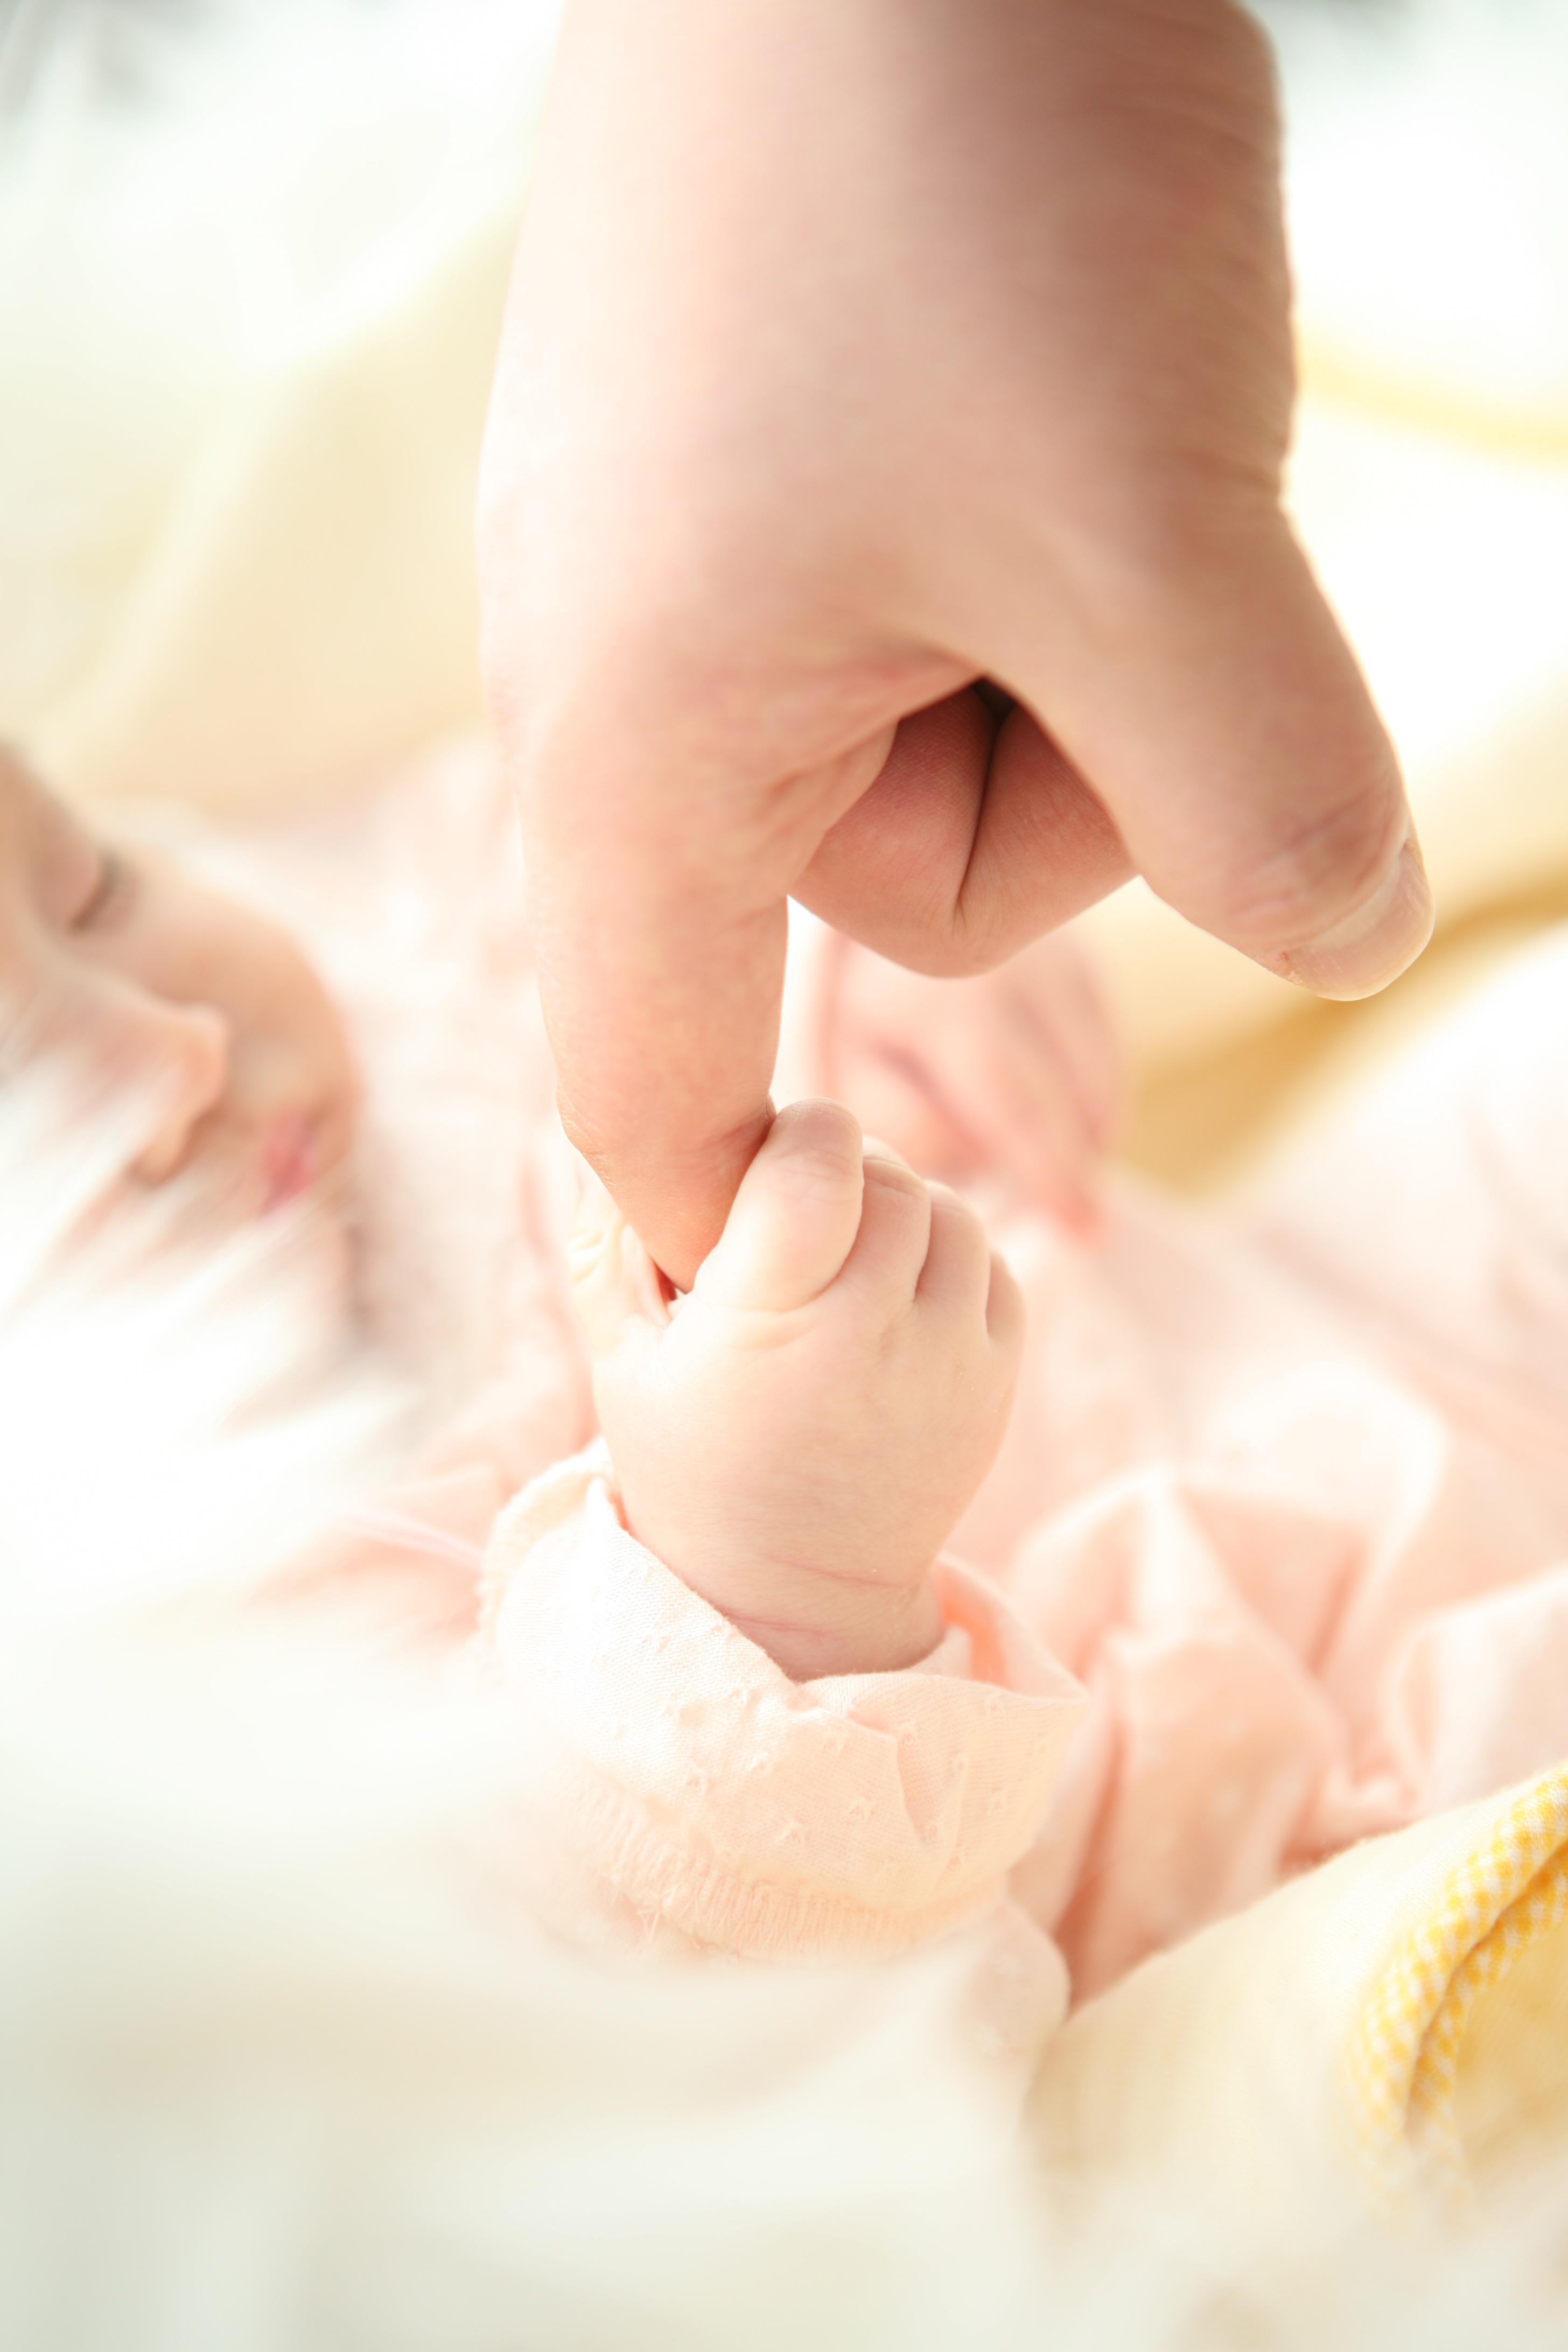
hand, photography, petal, leg, finger, child, baby, mouth, close up, dad, infant, skin, sense